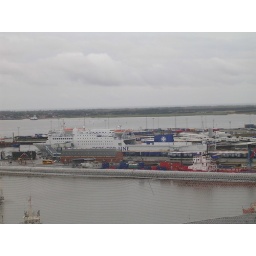
The Dana Serena being reloaded in Esbjerg. This was taken from the water tower